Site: brandenburg
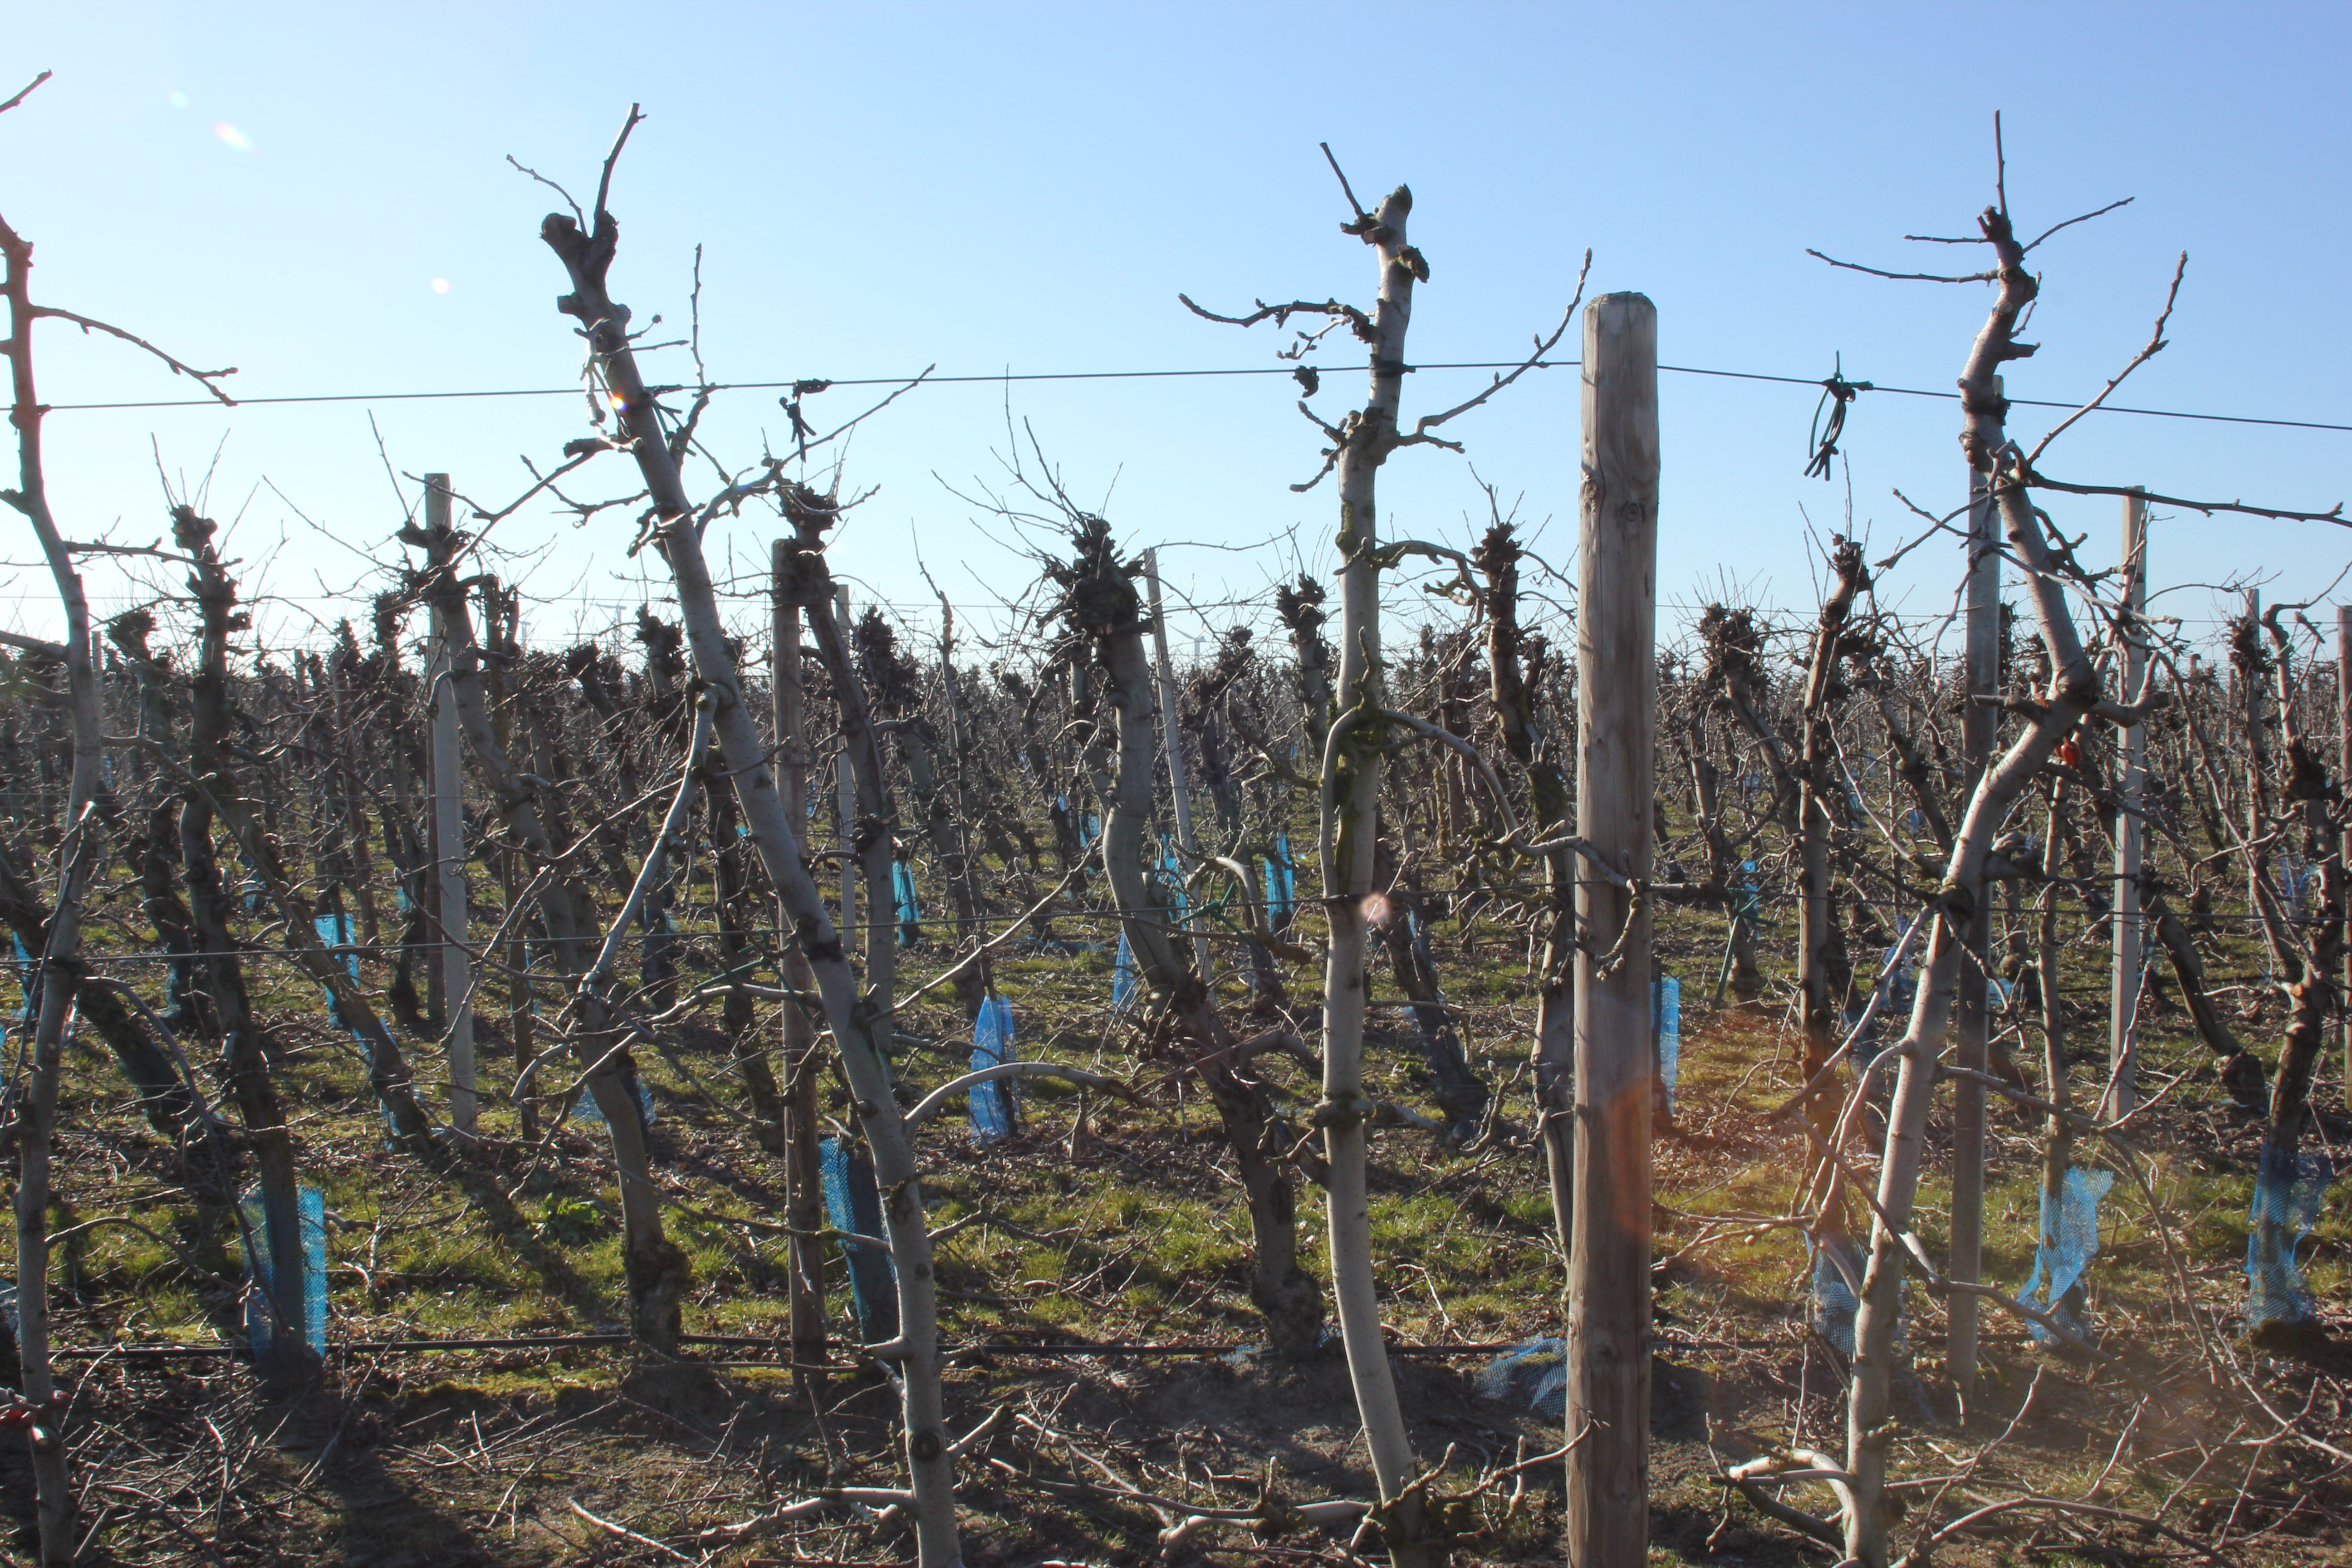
Growth stage (BBCH 03): Bud development